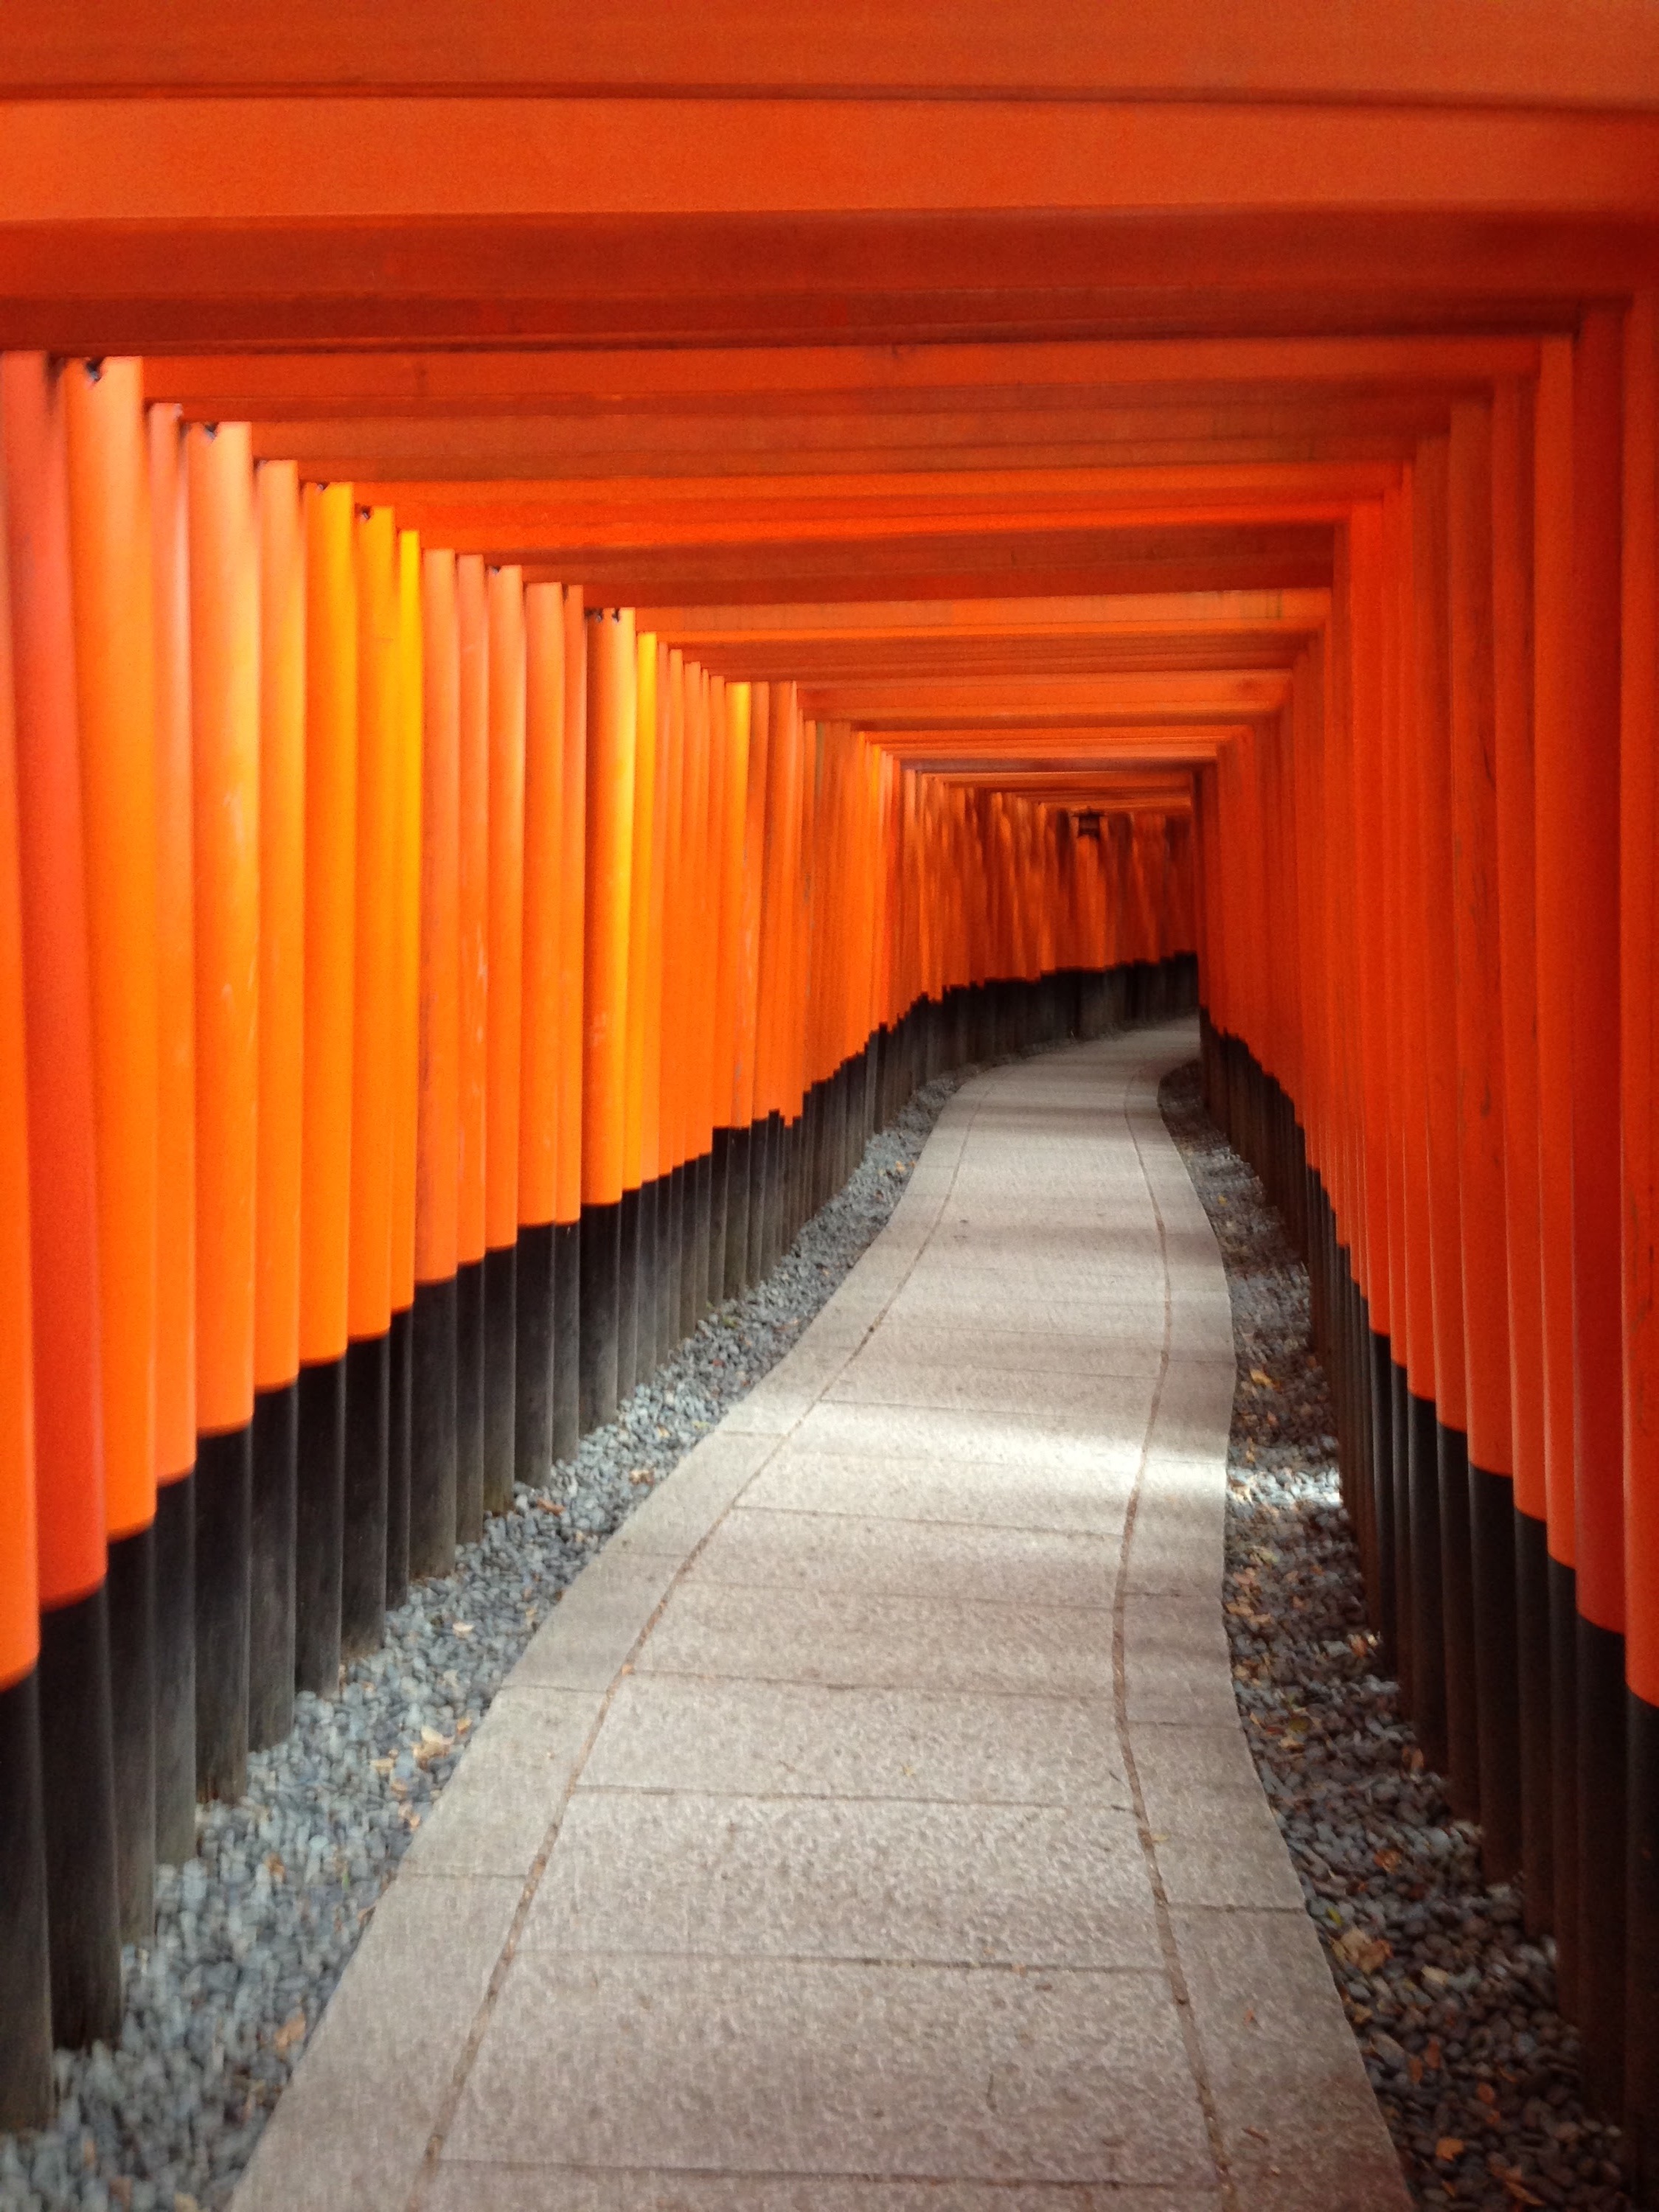
wood, wall, line, hall, interior design, aisle, symmetry, torii